Saint-Vivien-de-Monségur

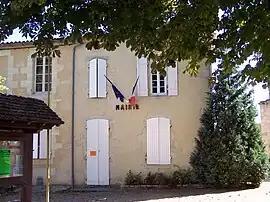
The town hall in Saint-Vivien-de-Monségur

Saint-Vivien-de-Monségur (literally "Saint-Vivien of Monségur") is a commune in the Gironde department in Nouvelle-Aquitaine in southwestern France.